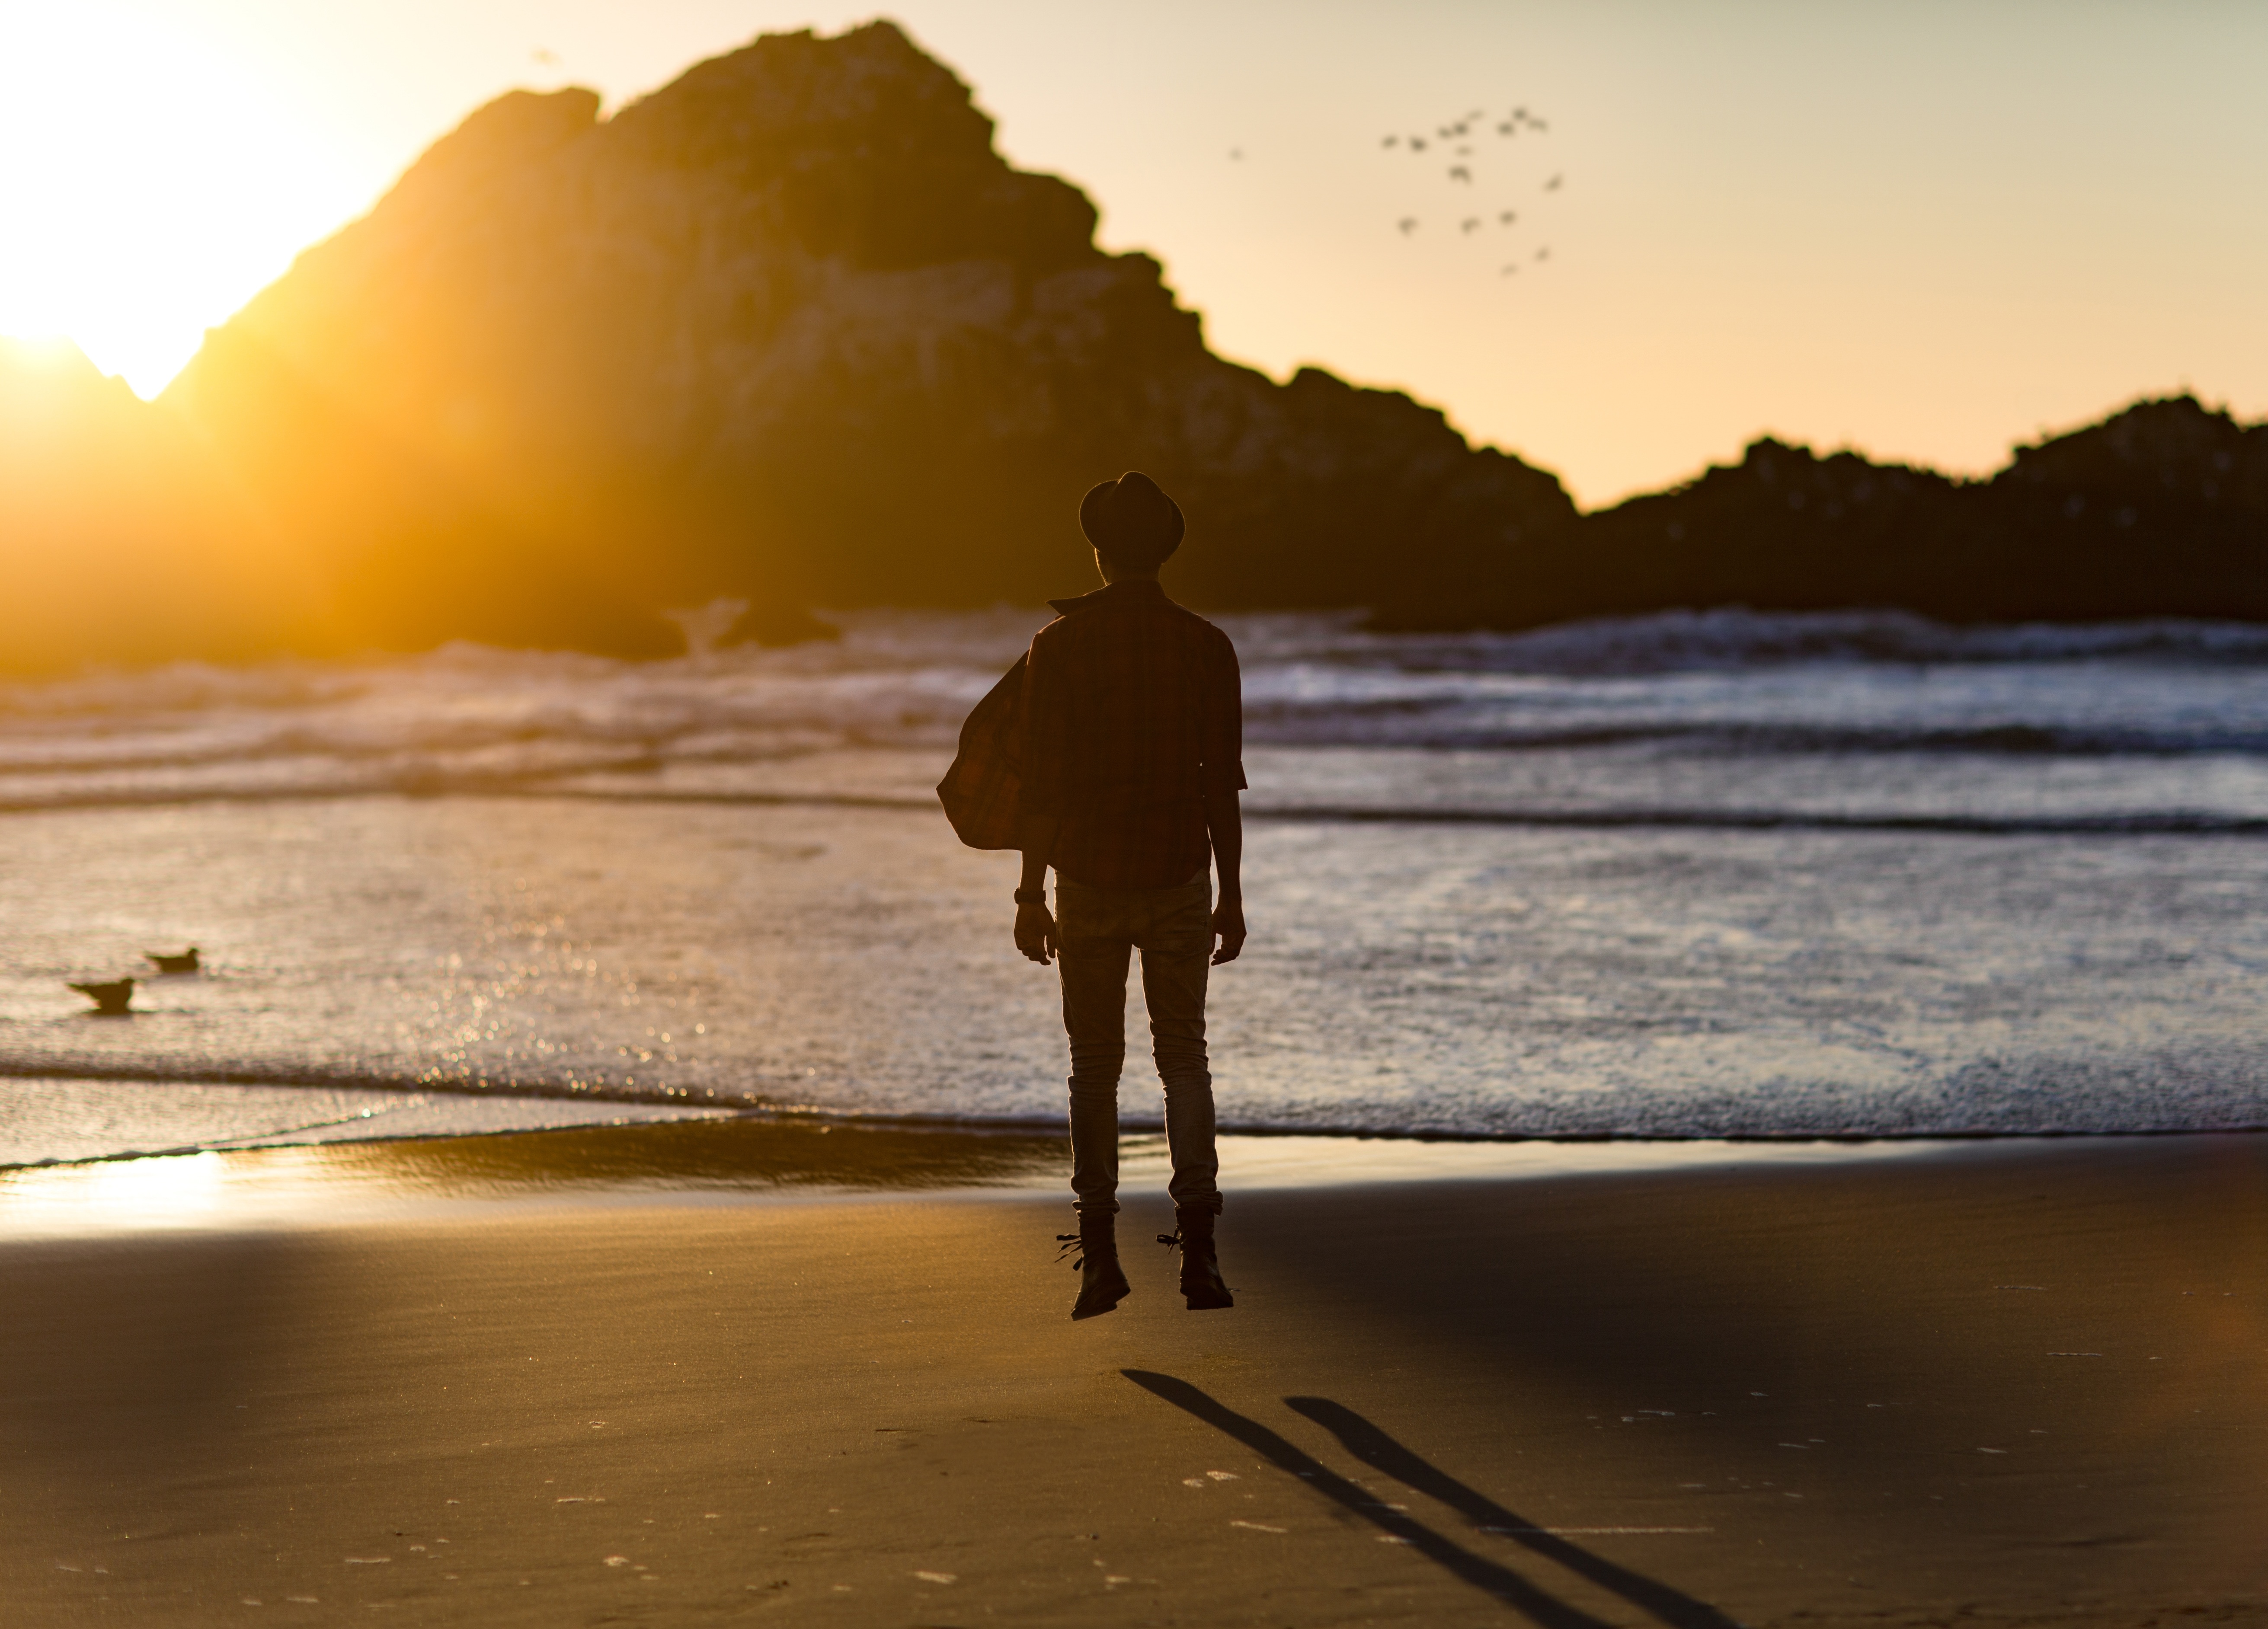
beach, sea, coast, sand, ocean, horizon, sunrise, sunset, sunlight, morning, shore, wave, dawn, dusk, evening, reflection, bay, body of water, atmospheric phenomenon